Žydrūnas Urbonas

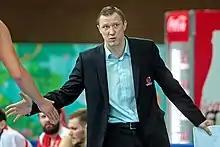
Urbonas with Juventus Utena in 2015

Žydrūnas Urbonas (born 4 October 1976, in Zarasai, Lithuanian Soviet Socialist Republic, USSR) is a professional basketball coach and former player who is the current head coach for CS Dinamo București (basketball) of the Liga Națională (men's basketball).